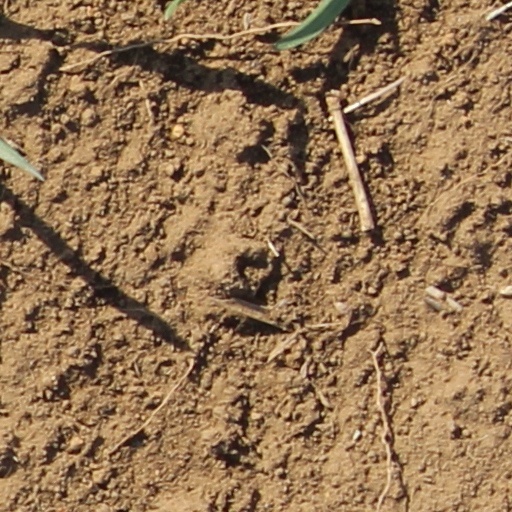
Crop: wheat